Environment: real
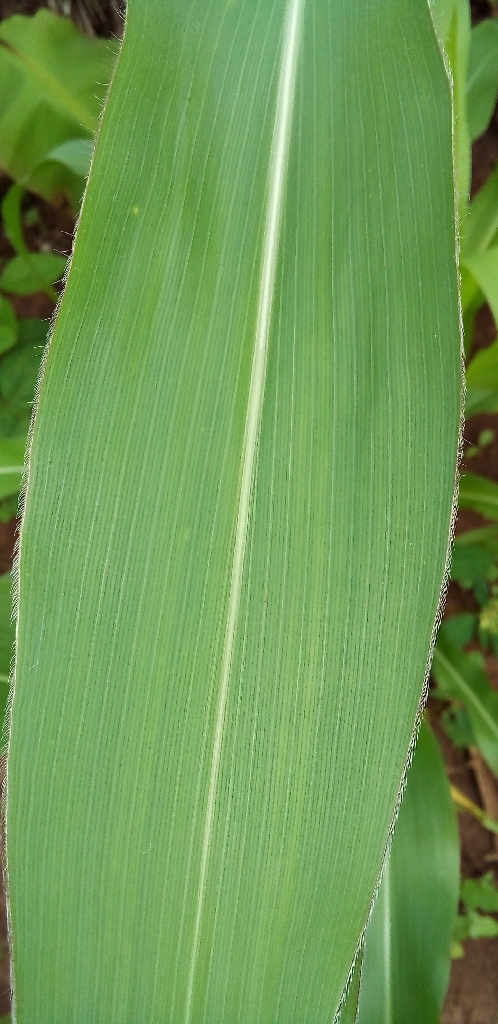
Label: healthy